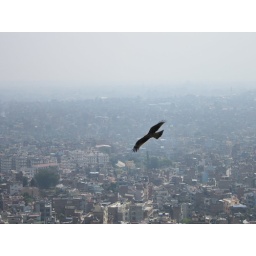
Large bird flying over Kathmandu